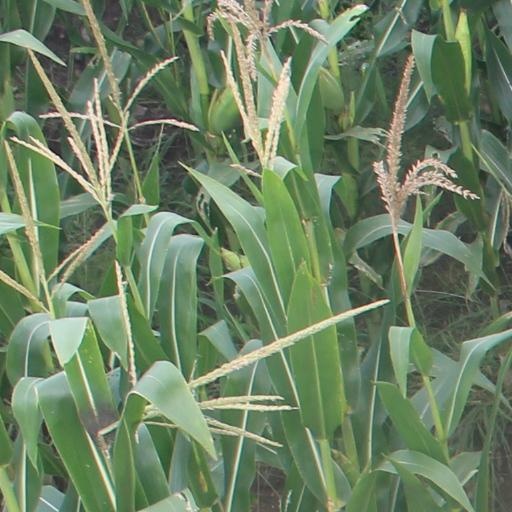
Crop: maize; corn